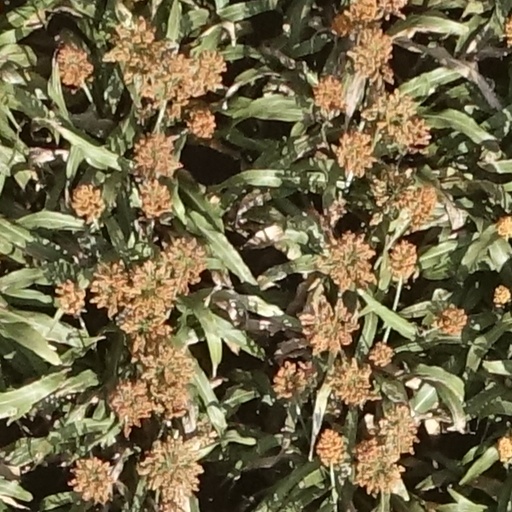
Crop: sorghum